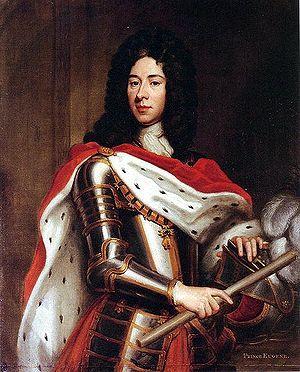
Eugène de Savoie-Carignan ou François Eugène de Savoie, surtout connu comme le prince Eugène, né le 18 octobre 1663 à Paris et mort le 21 avril 1736 à Vienne, est un officier au service de la monarchie autrichienne, devenu commandant en chef des armées du Saint-Empire romain germanique. Il est considéré comme un des plus grands généraux de son époque.
La deuxième bataille de Höchstädt, également appelée bataille de Hochstett ou encore bataille de Blenheim, livrée le 13 août 1704, est un affrontement majeur de la guerre de Succession d'Espagne qui opposait le royaume de France et l'Électorat de Bavière à la Grande Alliance rassemblant l'Angleterre, les Provinces-Unies, le Portugal et le Saint-Empire. Elle a été livrée sur un front d’un peu plus de 6 kilomètres en Bavière, de Höchstädt an der Donau à Blenheim.